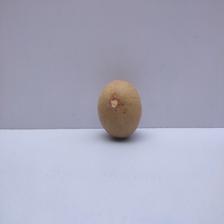
Size: Medium